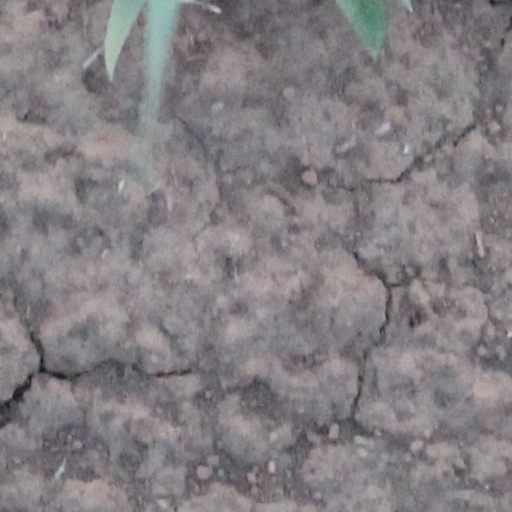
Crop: wheat